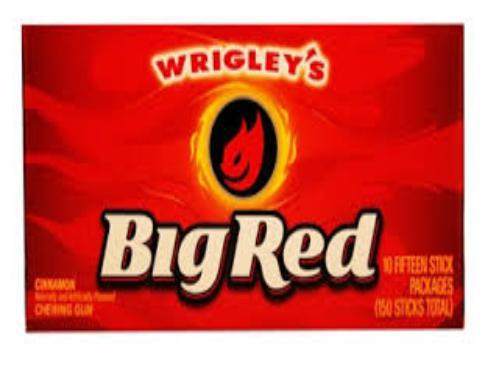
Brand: Big Red
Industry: Others